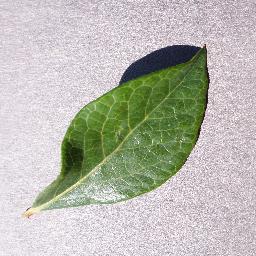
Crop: blueberry
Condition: healthy